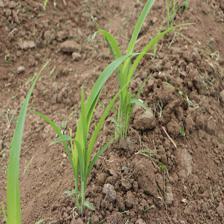
Label: Sorghum